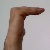
The image shows a hand gesture representing a space in Indian Sign Language.